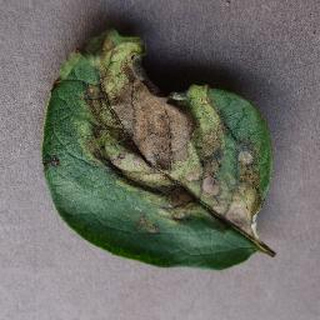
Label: potato_late_blight